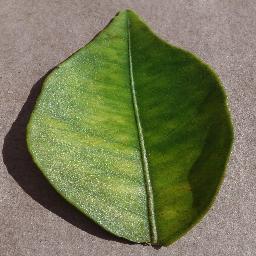
Label: Orange___Haunglongbing_(Citrus_greening)